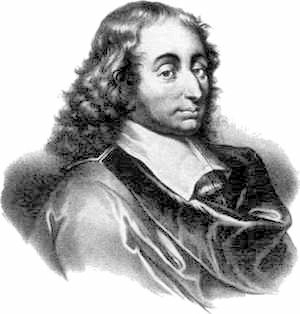
แบลซ ปัสกาล

ไฟล์:Blaise pascal.jpg|thumb|แบลซ ปัสกาล
แบลซ ปัสกาล () เกิดเมื่อ 19 มิถุนายน พ.ศ. 2166 (ค.ศ. 1623) ที่เมืองแกลร์มง (ปัจจุบันคือเมืองแกลร์มง-แฟร็อง) ประเทศฝรั่งเศส เสียชีวิตเมื่อ 19 สิงหาคม พ.ศ. 2205 (ค.ศ. 1662) ที่กรุงปารีส ประเทศฝรั่งเศส
แบลซ ปัสกาล คือนักคณิตศาสตร์ นักฟิสิกส์ และนักปรัชญาผู้เคร่งครัดในศาสนา ปัสกาลเป็นเด็กที่มหัศจรรย์มีความรู้เหนือเด็กทั่ว ๆ ไปโดยได้ศึกษาเล่าเรียนจากพ่อของเขาเอง ปัสกาลจะตื่นทำงานแต่เช้าตรู่ท่ามกลางธรรมชาติโดยมักเกี่ยวข้องกับวิทยาศาสตร์ที่ซึ่งมีส่วนสำคัญในการสร้างเครื่องคิดเลขและการศึกษาเกี่ยวกับของเหลว ทำให้เขาเข้าใจความหมายของความดันและสุญญากาศด้วยการอธิบายของเอวานเจลิสตา โตร์ริเชลลี ซึ่งเป็นลูกศิษย์ของกาลิเลโอ
ปัสกาลเป็นหนึ่งในนักคณิตศาสตร์ที่โด่งดังที่สุดในวงการคณิตศาสตร์ เขาสร้างสองสาขาวิชาใหม่ในการทำรายงาน เขาเขียนหนังสือที่สำคัญบนหัวข้อผู้ออกแบบเรขาคณิตเมื่ออายุเพียง 16 ปีและยังติดต่อกับปีแยร์ เดอ แฟร์มา ในปี พ.ศ. 2197 (ค.ศ. 1654) เกี่ยวกับทฤษฎีความน่าจะเป็น ความมั่นคง อิทธิพลของการพัฒนาของเศรษฐกิจสมัยใหม่และวิทยาศาสตร์สังคม
ประสบการณ์อันน่ามหัศจรรย์ในปี พ.ศ. 2197 (ค.ศ. 1654) ปัสกาลออกจากวงการคณิตศาสตร์และฟิสิกส์โดยอุทิศตัวเพื่องานเขียนเกี่ยวกับปรัชญาและศาสนา งานของเขามีชื่อเสียงมากในช่วงเวลานั้นคือ แล็ทร์พรอแว็งซียาล (Lettres provinciales) และป็องเซ (Pensées) อย่างไรก็ตามเขาได้รับโรคร้ายเข้าสู่ร่างกาย และได้เสียชีวิตหลังจากงานวันเกิดครบรอบอายุ 39 ปีเพียงสองเดือน
ผลงานการค้นพบด้านฟิสิกส์ที่สำคัญ คือ การตั้งกฎของปัสกาล การประดิษฐ์บารอมิเตอร์ และเครื่องอัดไฮดรอลิก
== ดูเพิ่ม ==
* สามเหลี่ยมปัสกาล
* ทฤษฎีบทปัสกาล
* กฎของปัสกาล
* ภาษาปาสกาล
* ปาสกาล (หน่วยวัด)
== อ้างอิง ==
* E-text of Pascal's " Pensées" (English, in various formats)
* Etext of Pascal's " Lettres Provinciales" (English)
* Etext of a number of Pascal's minor works (English translation) including, among others, "De l'Esprit géométrique" and "De l'Art de persuader".
* "Pascal's Legacy", an article by John Ross on the influence of Pascal's probability theory.
* Blaise Pascal, An article from the Fermat's Last Theorem Blog.
หมวดหมู่:แบลซ ปัสกาล|
หมวดหมู่:นักปรัชญาชาวฝรั่งเศส
หมวดหมู่:นักฟิสิกส์ชาวฝรั่งเศส
หมวดหมู่:นักคณิตศาสตร์ชาวฝรั่งเศส
หมวดหมู่:นักประดิษฐ์ชาวฝรั่งเศส
หมวดหมู่:บุคคลจากจังหวัดปุย-เดอ-โดม